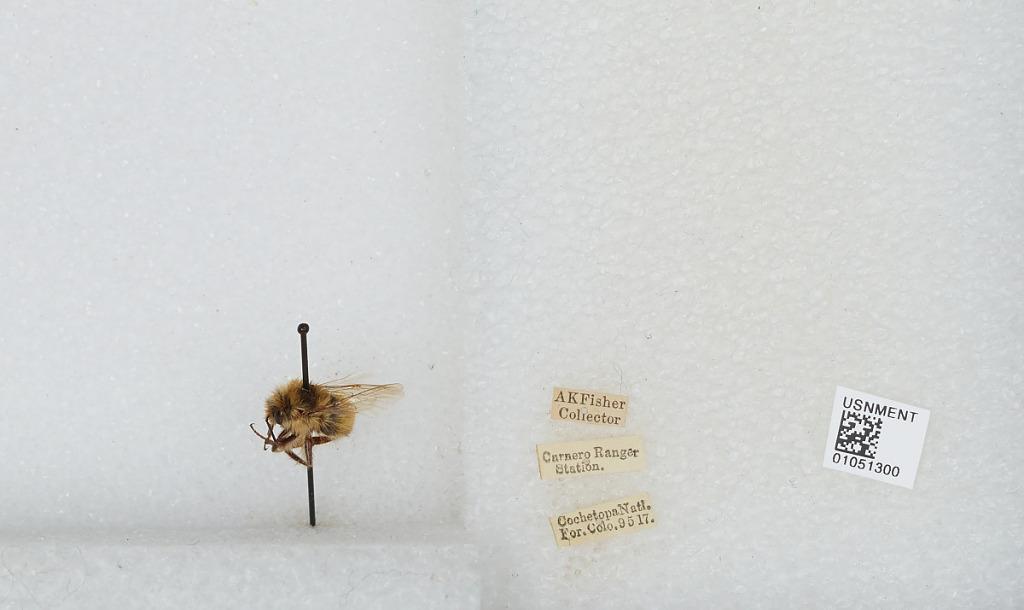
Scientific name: Bombus sp.
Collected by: A. Fisher
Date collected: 1917-9-5
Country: United States
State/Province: Colorado
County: Saguache
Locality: Cochetopa National Forest, Carnero Ranger Station
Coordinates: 40.0511, -104.983